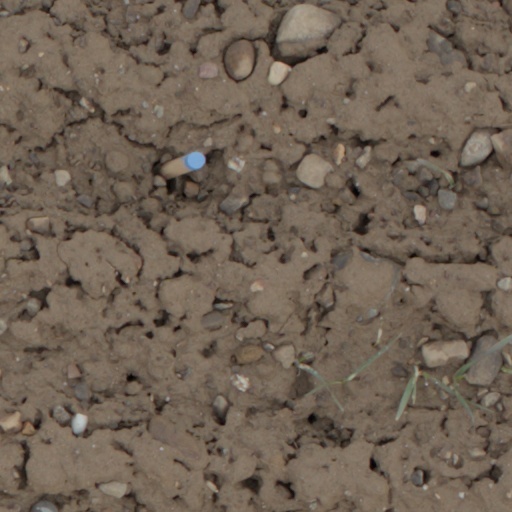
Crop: wheat